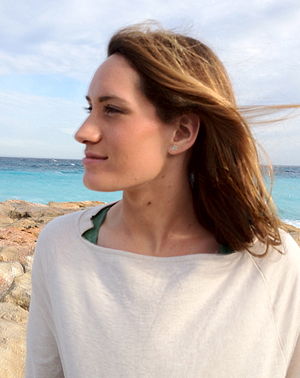
Camille Muffat
Camille Muffat var en fransk kvindelig svømmer. Hun havde siden 2010 specialiseret sig i disciplinen fri. Den 29. juli 2012 vandt hun en olympisk guldmedalje ved OL i London i 400 meter fri og blev derved den fjerde franskmand, der opnåede dette.